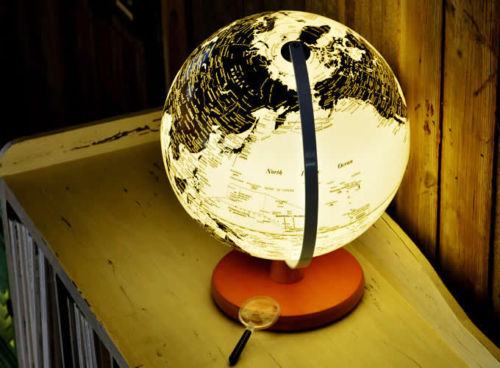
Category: lamp